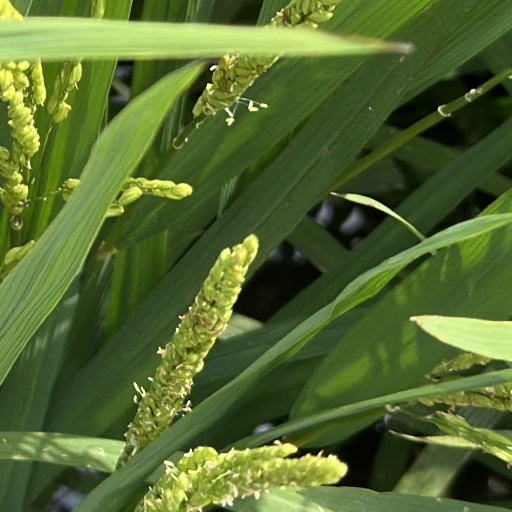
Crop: rice